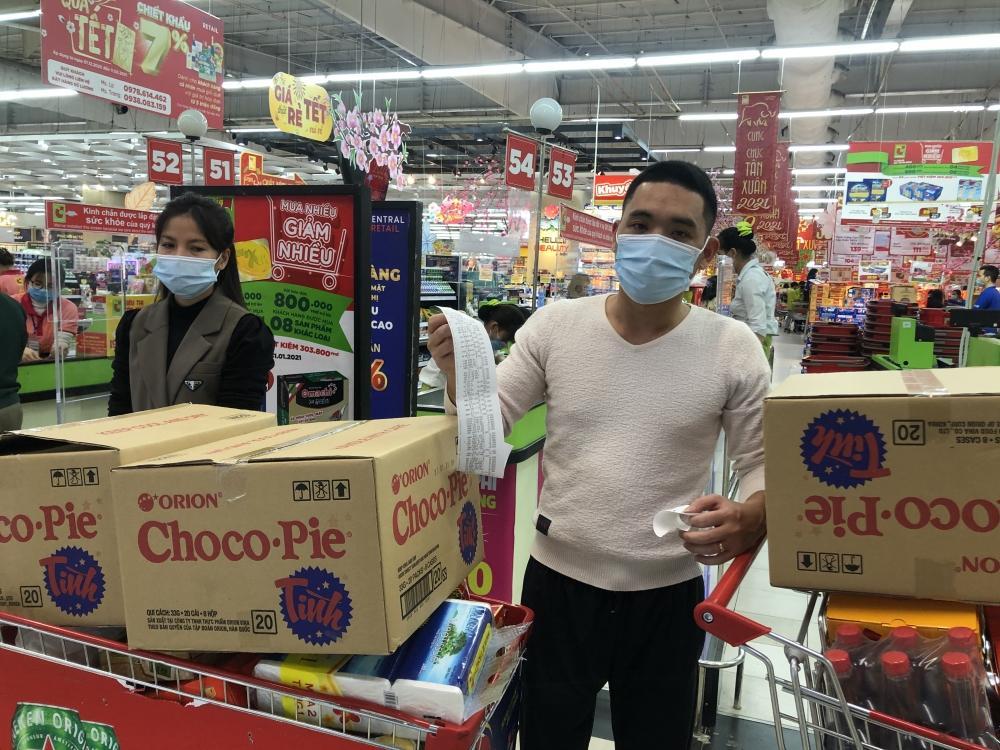
có một cô gái đang đứng ở gần chàng trai